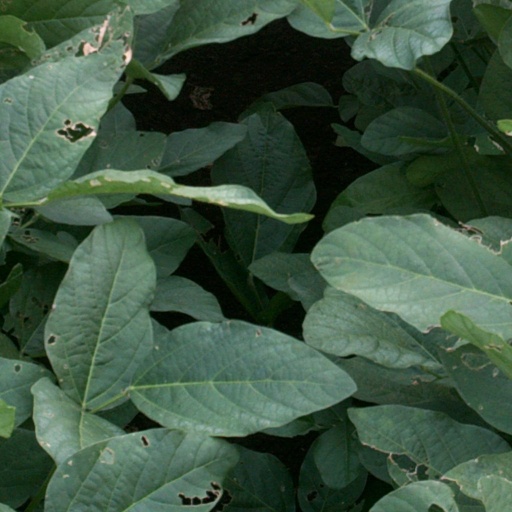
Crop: soybean